Roses Bloom on the Moorland (1929 film)

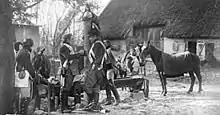
A scene from the film portraying a group of French soldiers

Roses Bloom on the Moorland (German: Rosen blühen auf dem Heidegrab) is a 1929 German silent historical drama film directed by Kurt Blachy and starring Wolfgang von Schwind, Hertha Guthmar and Betty Astor. During the Napoleonic Wars a German inhabitant is sentenced to death for striking a French soldier who assaulted his wife.